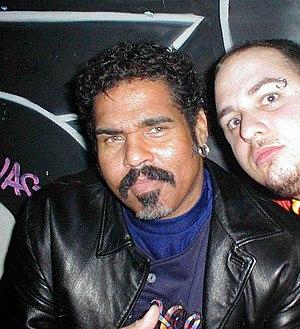
Wonder Mike est un rappeur old school américain et ancien membre du Sugarhill Gang. Le groupe faisait partie du mouvement hip hop afro-américain dans les années 1970 et 1980.